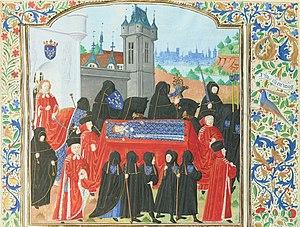
Enluminure ornant La Cronicque du temps de tres chrestien roy Charles, septisme de ce nom, roy de France par Jean Chartier, Paris, Bibliothèque nationale de France, Ms. Français 2691, folio 1 recto.